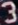
Number: 3